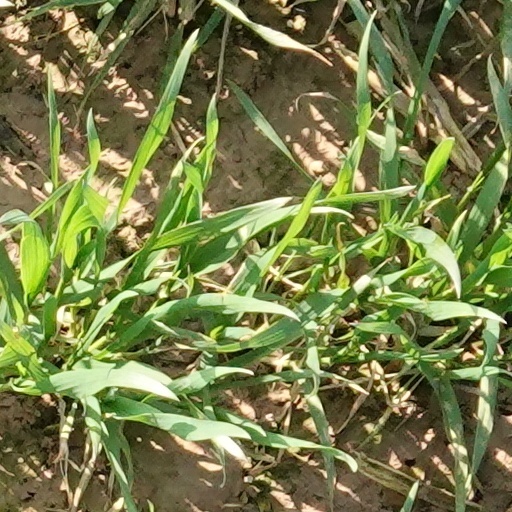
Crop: wheat